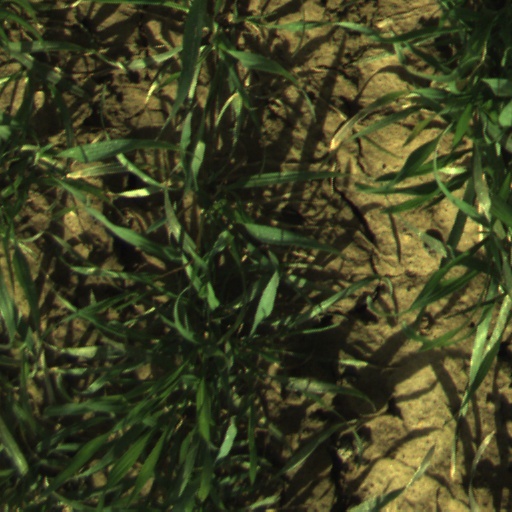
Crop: wheat